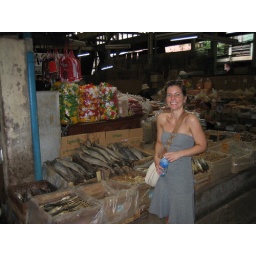
The market near Wat Po and the river in Bangkok. Dietlind is looking at some smelly fish :)